Mount David (Maine)

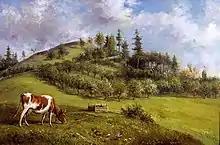
Mount David 1860, painted in 1901 by Delbert Dana Coombs, a painting currently in the Bates College Museum of Art

Mount David (also known as Mount Davis, Davis Mountain, and David's Mountain) is a rocky summit in Lewiston, Maine, on the campus of Bates College in back of Rand Hall. It is one of the highest points in Lewiston at 381 feet and offers views of the White Mountains including Mount Washington on a clear day.